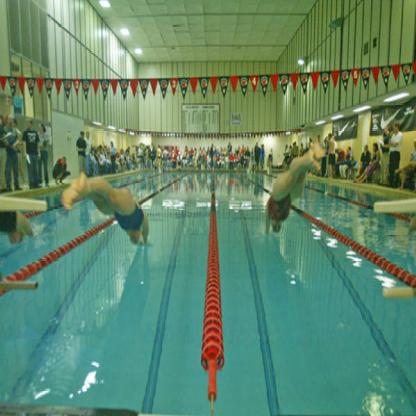
Scene: Indoor